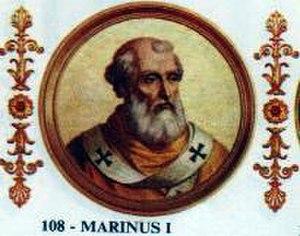
Marin Iᵉʳ, né à Gallese, est pape de 882 à 884.
Les tombes papales dans l'ancienne basilique Saint-Pierre, alors appelée basilique de Constantin, se situaient à l'emplacement de la Basilique Saint-Pierre du Vatican. Elles sont construites à partir du Vᵉ siècle jusqu'au XVIᵉ siècle. La majorité de ces tombes a été détruite entre le XVIᵉ siècle et le XVIIᵉ siècle, en raison de la démolition de la vieille basilique Saint-Pierre, à l'exception d'une tombe détruite lors du Sac de Rome par les Sarrasins. Le reste a été transféré, pour une partie dans la basilique, moderne, de Saint-Pierre du Vatican, implantée sur le site de la basilique primitive mais aussi, pour quelques-unes, dans d'autres églises de Rome.